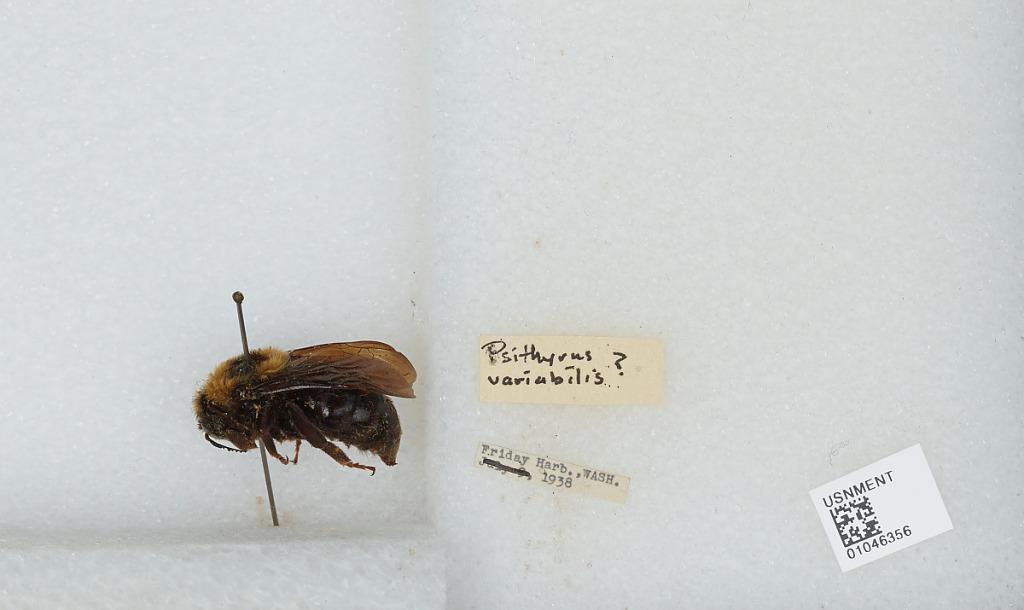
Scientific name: Bombus sp.
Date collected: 1938--
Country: United States
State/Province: Washington
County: San Juan
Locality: Friday Harbor
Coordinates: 48.5331, -123.021